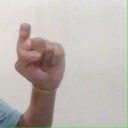
अक्षर: इ